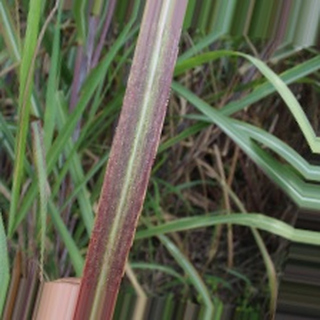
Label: sugarcane_bacterial_blight